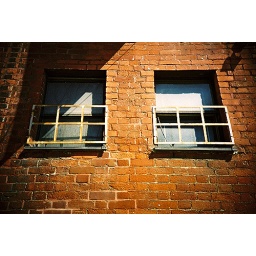
old windows in brick wall